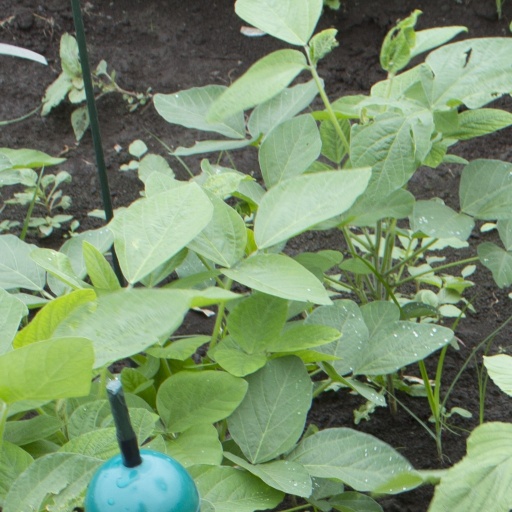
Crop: soybean